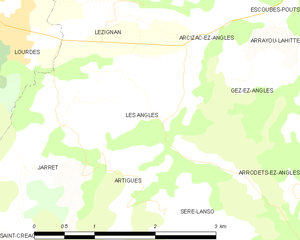
Les Angles est une commune française située dans le département des Hautes-Pyrénées, en région Occitanie.